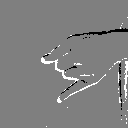
ASL letter: j